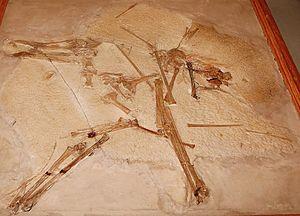
La collection paléontologique de l'université de Tübingen, également désignée sous l'acronyme GPIT, pour Geologisch-Paläontologisches Institut Tübingen, est l'une des 70 collections scientifiques placées sous le patronnage du MUT. Elle est en partie composée de collections privées.